Sydney Stars

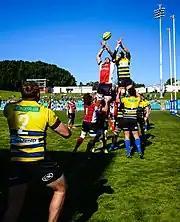
Tom Coolican throws in for Sydney in 2014

In December 2013, the ARU announced that the national competition was to be relaunched, with the National Rugby Championship (NRC) commencing in 2014. Expressions of interest were open to any interested parties, with the accepted bids finalised in early 2014. The Sydney University initially expressed interest in entering the NRC competition as a stand-alone club. However, a joint venture between Sydney University and Balmain rugby club (run by Sydney businessman Warren Livingstone, founder of the sports-tourism group Fanatics) was successful. On 24 March 2014 it was announced that the Sydney Stars team would play in the NRC competition.